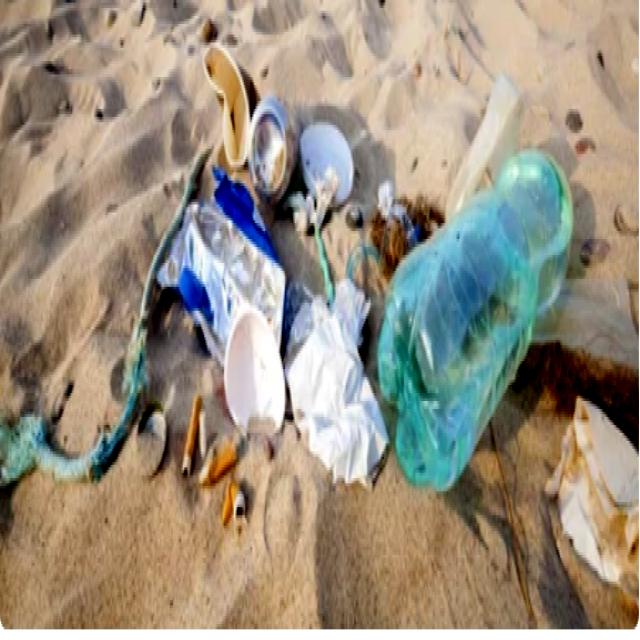
Label: Garbage